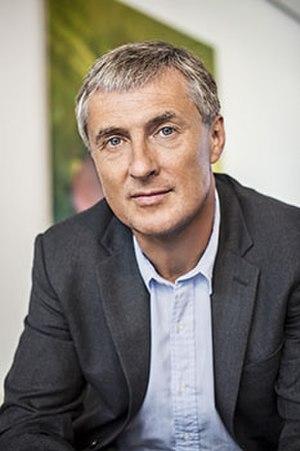
David Zwirner est un marchand d'art allemand.